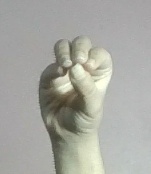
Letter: ha